The Nikkei

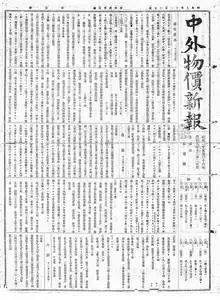
First issue 'Chugai Bukka Shimpo', 1876

The Nikkei, also known as , is the flagship publication of Nikkei, Inc. (based in Tokyo) and the world's largest financial newspaper, with a daily circulation exceeding 1.73 million copies. The Nikkei 225, a stock market index for the Tokyo Stock Exchange, has been calculated by the newspaper since 1950.